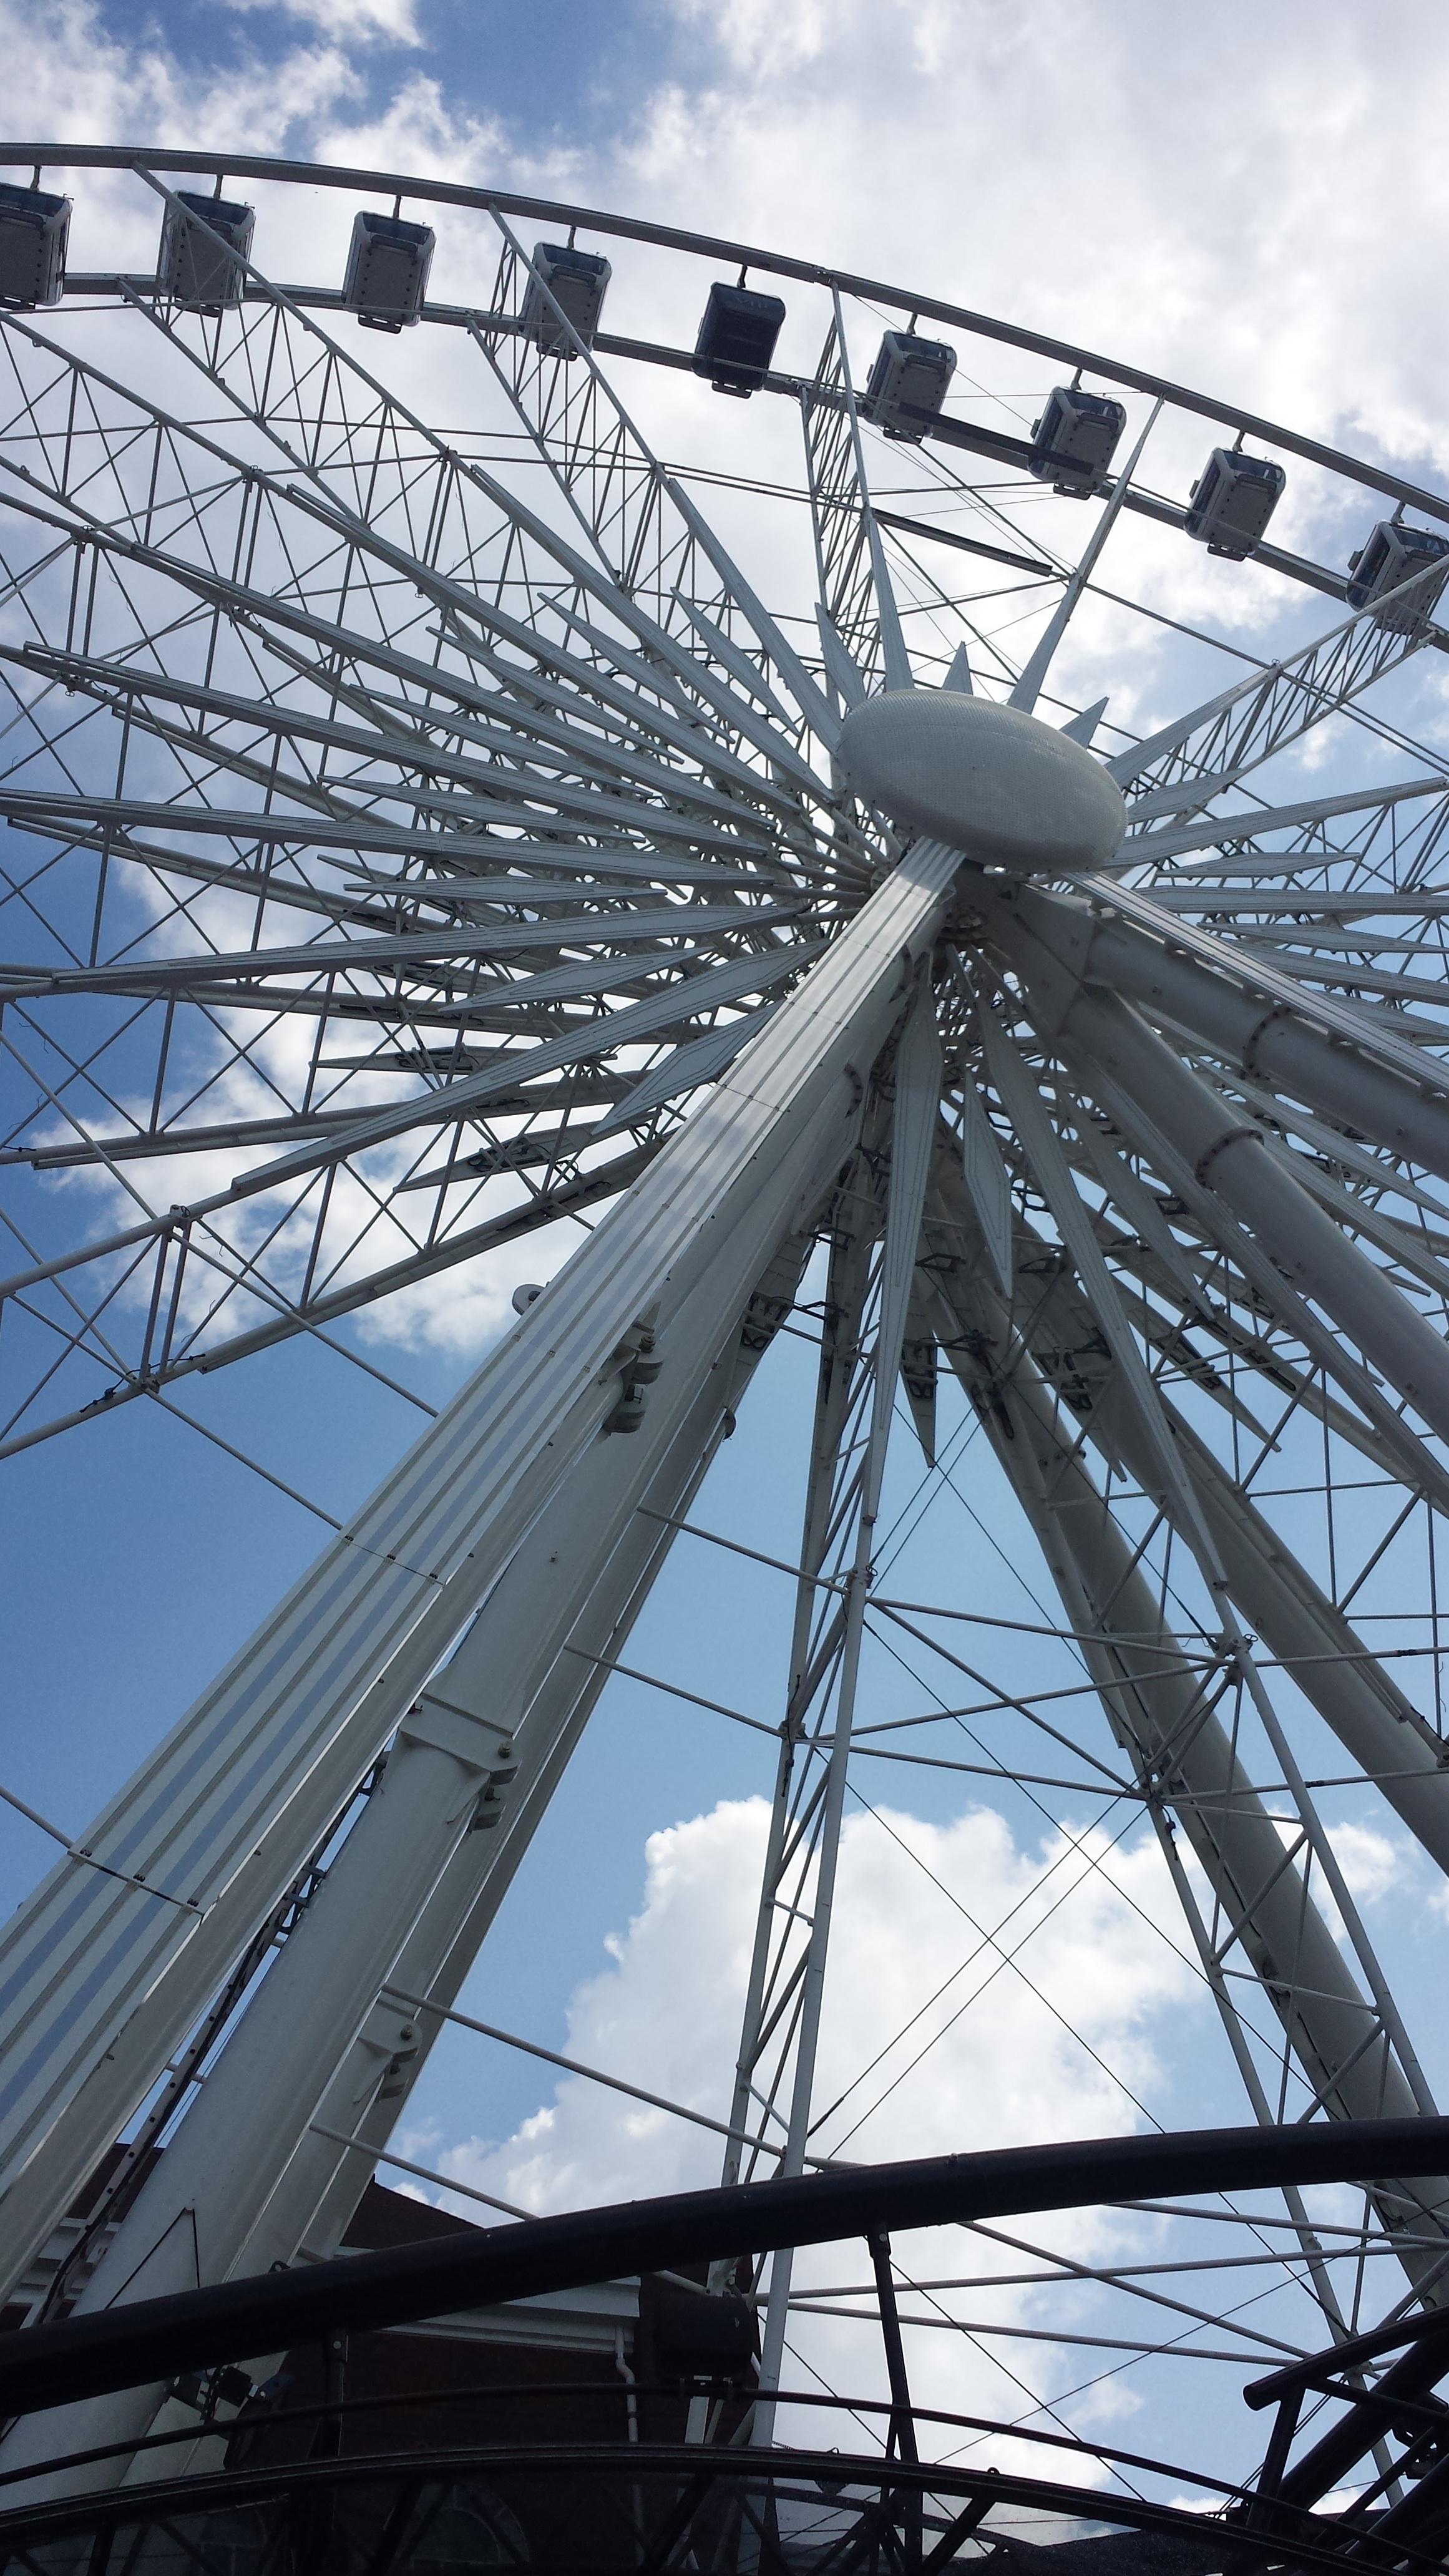
structure, vehicle, ferris wheel, mast, sail, tourist attraction